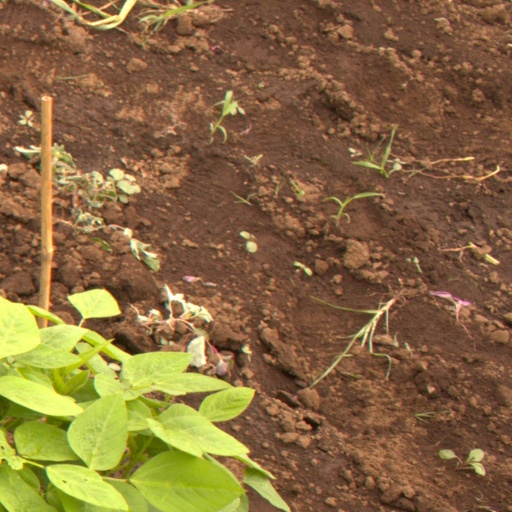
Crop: soybean